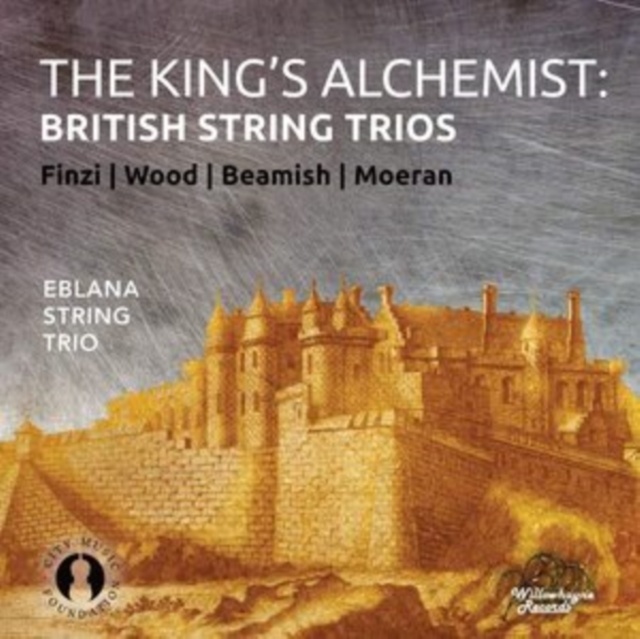
The King's Alchemist: British String Trios
Brand: vinylcastle-uk
Category: Arts & Entertainment > Hobbies & Creative Arts > Musical Instruments